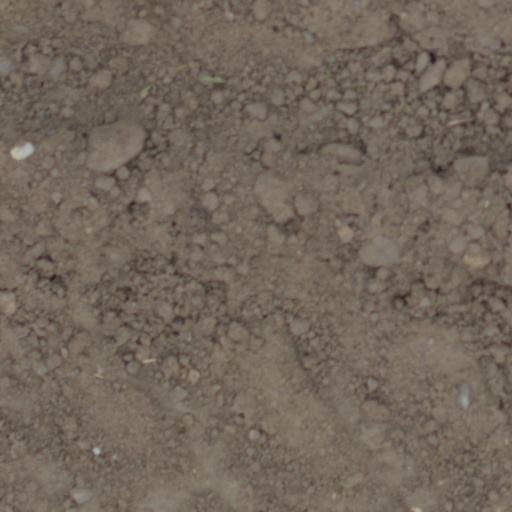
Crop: wheat